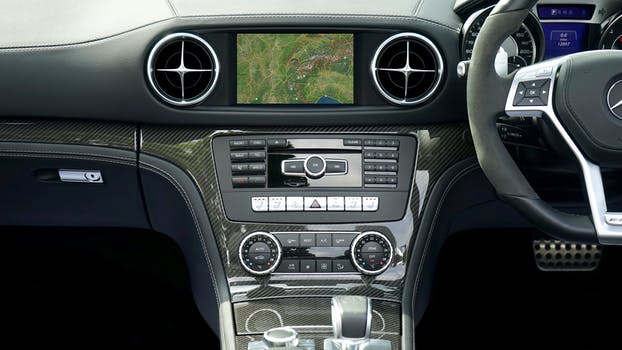
Label: No Watermark